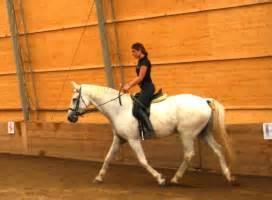
horse